Townsend's chipmunk

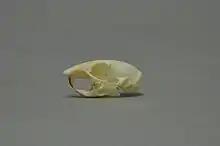
Skull of a Townsend’s chipmunk

Townsend's chipmunk hibernates in regions where the winter is harsh, but in other parts of its range that have a more mild climate it can be active year-round. It is omnivorous, eating a variety of plants and insects and even birds' eggs. Townsend's chipmunks in the Oregon Coast Range have higher population densities in areas with dense shrubbery, especially salal ("Gaultheria shallon"). In the summer and early fall, Townsend's chipmunks eat blackberries, salal berries, and thimble berries. In the late fall, they eat acorns, huckleberries, maple seeds, thistle seeds, grain seeds, grass, roots, and conifer seeds.